Coat of arms of Poland

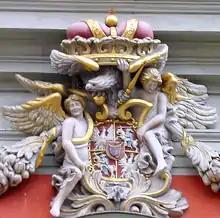
John III Sobieski's coat of arms crowning the Royal Chapel in Gdańsk

The coat of arms of Poland is the heraldic symbol representing Poland. The current version was adopted in 1990. It is a white, crowned eagle with a golden beak and talons, on a red background.